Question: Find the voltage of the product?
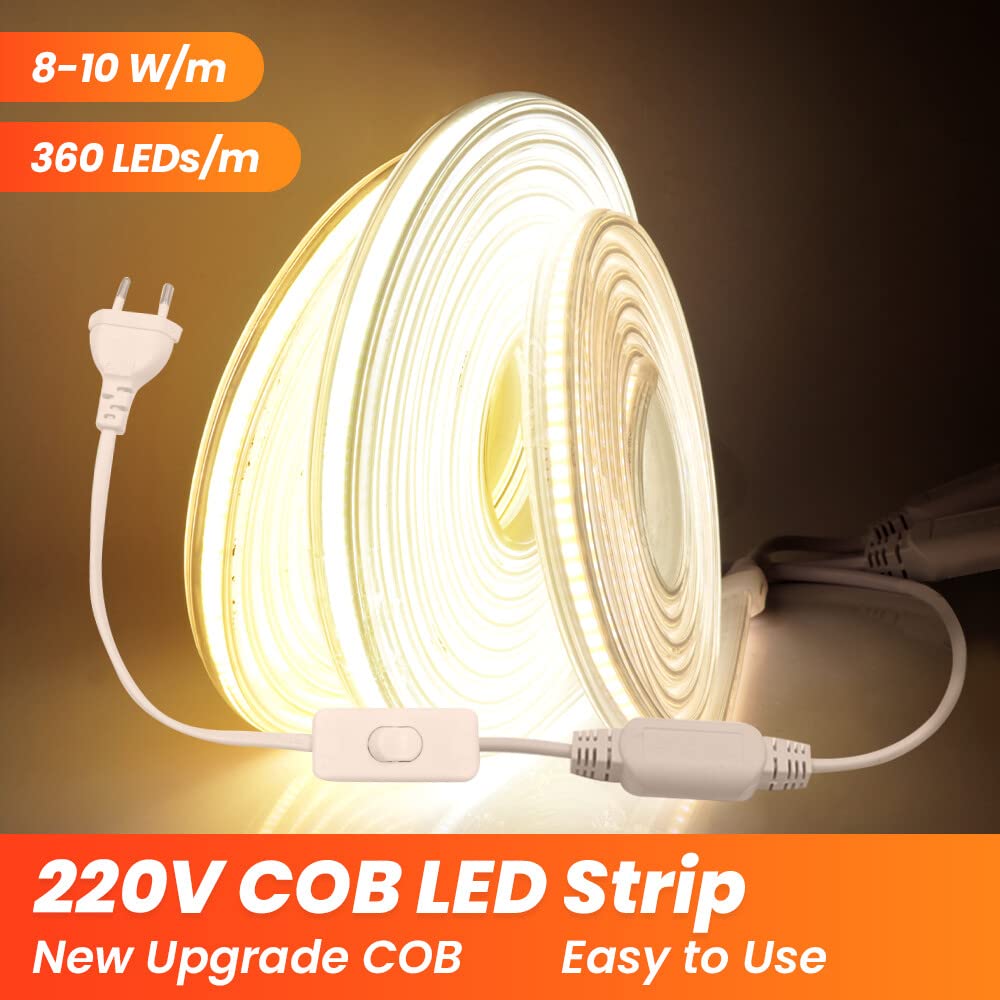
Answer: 220.0 volt